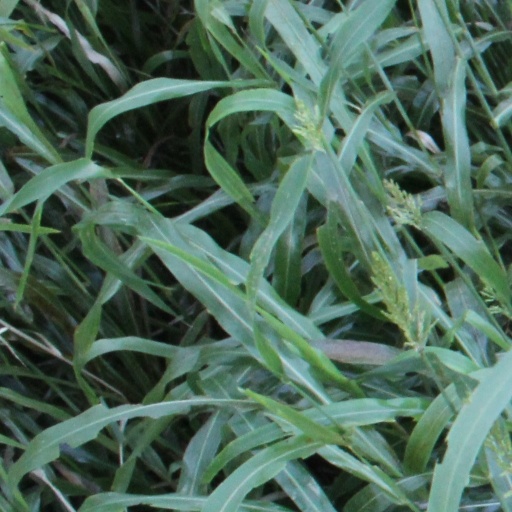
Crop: sorghum